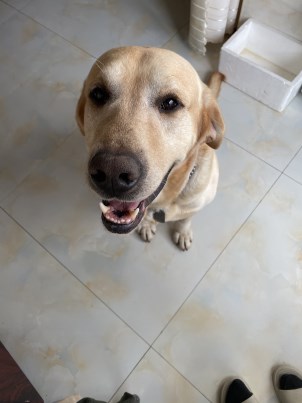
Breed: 3580-n000122-Labrador_retriever